Stuttgart-Bad Cannstatt station

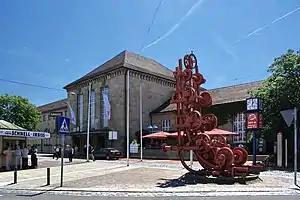

Bad Cannstatt station is the second largest station of the German city of Stuttgart after Stuttgart Hauptbahnhof and has eight platform tracks. Together with Untertürkheim station, it is the oldest station in Württemberg.